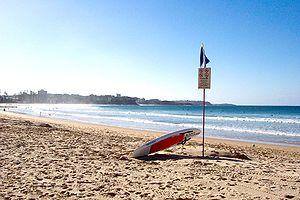
Les Northern Beaches est une région des banlieues côtières nord de Sydney, dans l'État de Nouvelle-Galles du Sud en Australie, situé près de la côte de l'océan Pacifique. Cette zone s'étend vers le sud à l'entrée de Port Jackson, à l'ouest de Middle Harbour et au nord de l'entrée de Broken Bay.
Manly est un quartier de Sydney situé au nord-est de l'agglomération réputé pour sa plage Manly Beach considérée comme l'une des principales stations balnéaire de la ville avec Bondi. Contrairement à cette dernière, Manly a la particularité d'avoir deux fronts de mer, l'un sur l'Océan Pacifique, l'autre sur la baie de Sydney.